Don Harris (journalist)

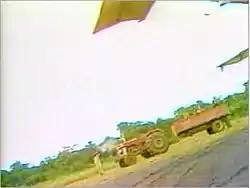
Camera-shot by Bob Brown (NBC) of shooters

That afternoon, Harris and the rest of the delegation traveled by Temple dump truck to the nearby Port Kaituma airstrip to depart for Georgetown. While attempting to board a twin-engine Otter airplane, a group of Temple members drove a red tractor pulling a trailer toward the airplane on which Harris was departing. "There might be violence," Harris half-jokingly said, and asked Bob Brown to take pictures.